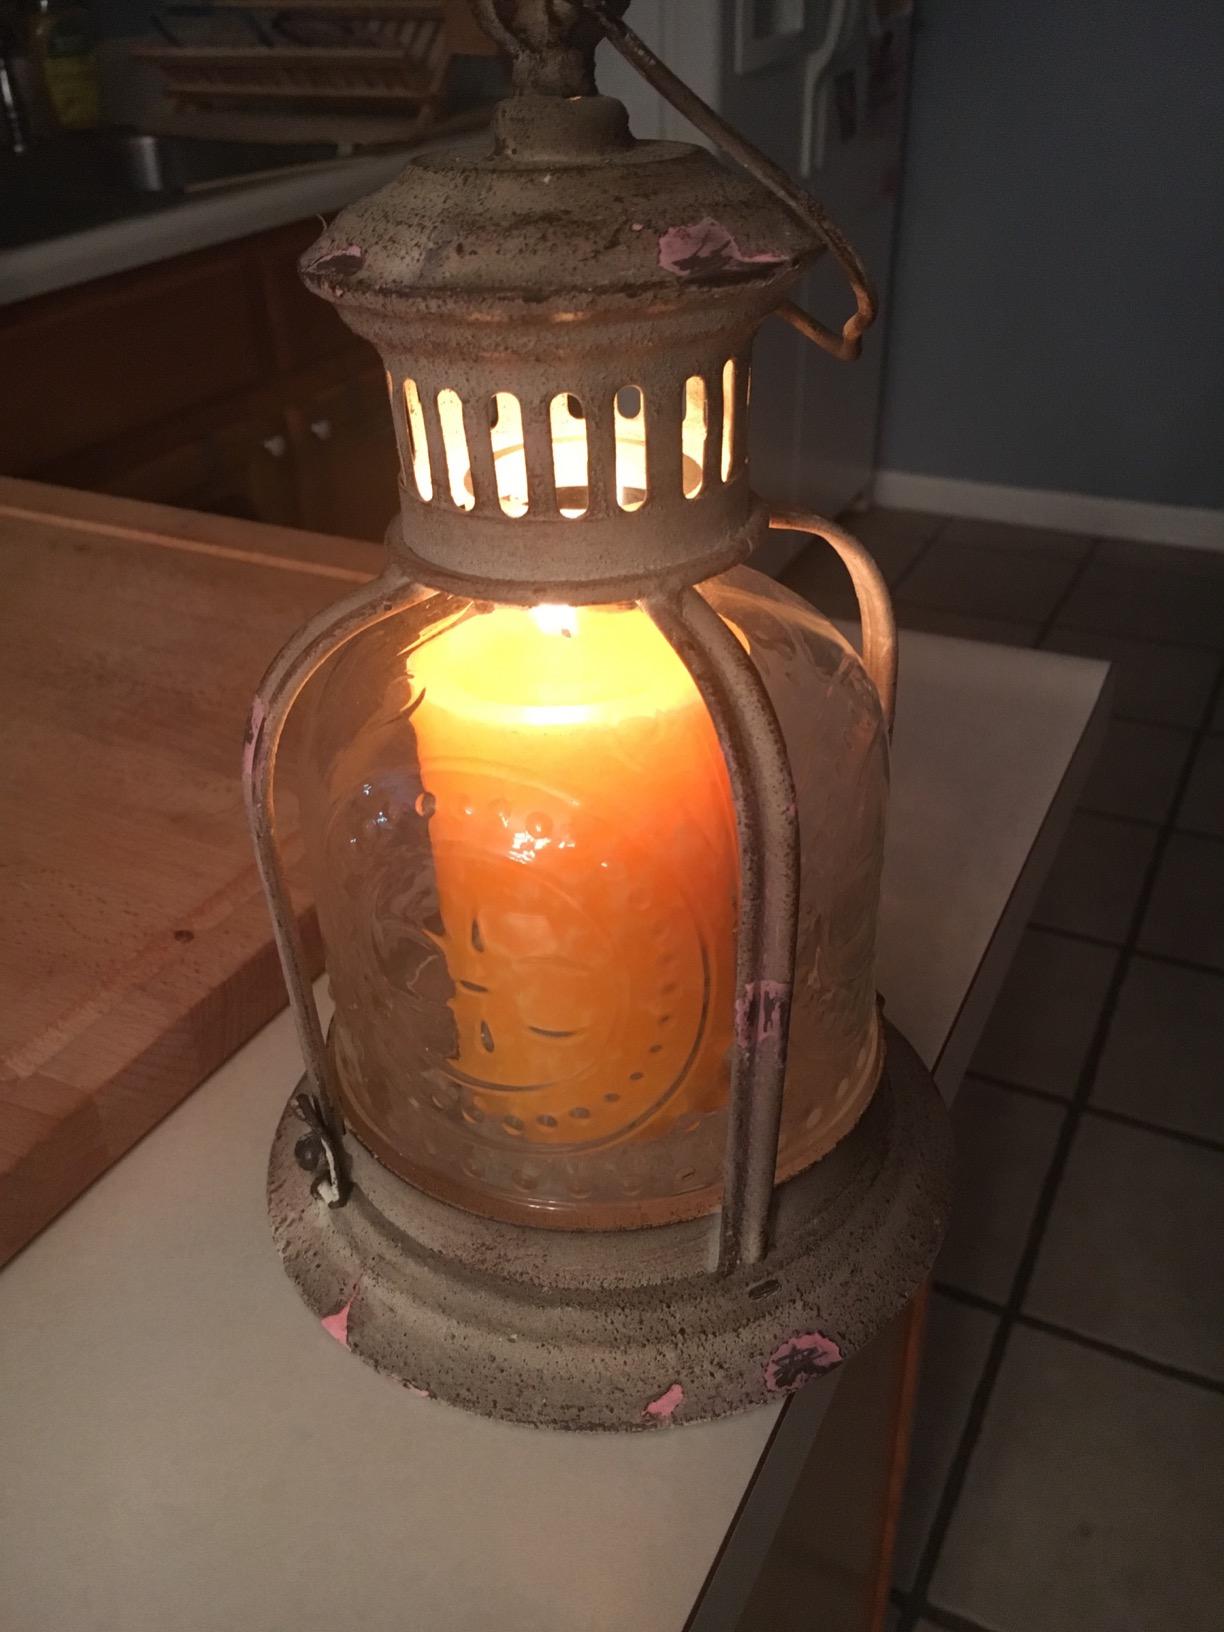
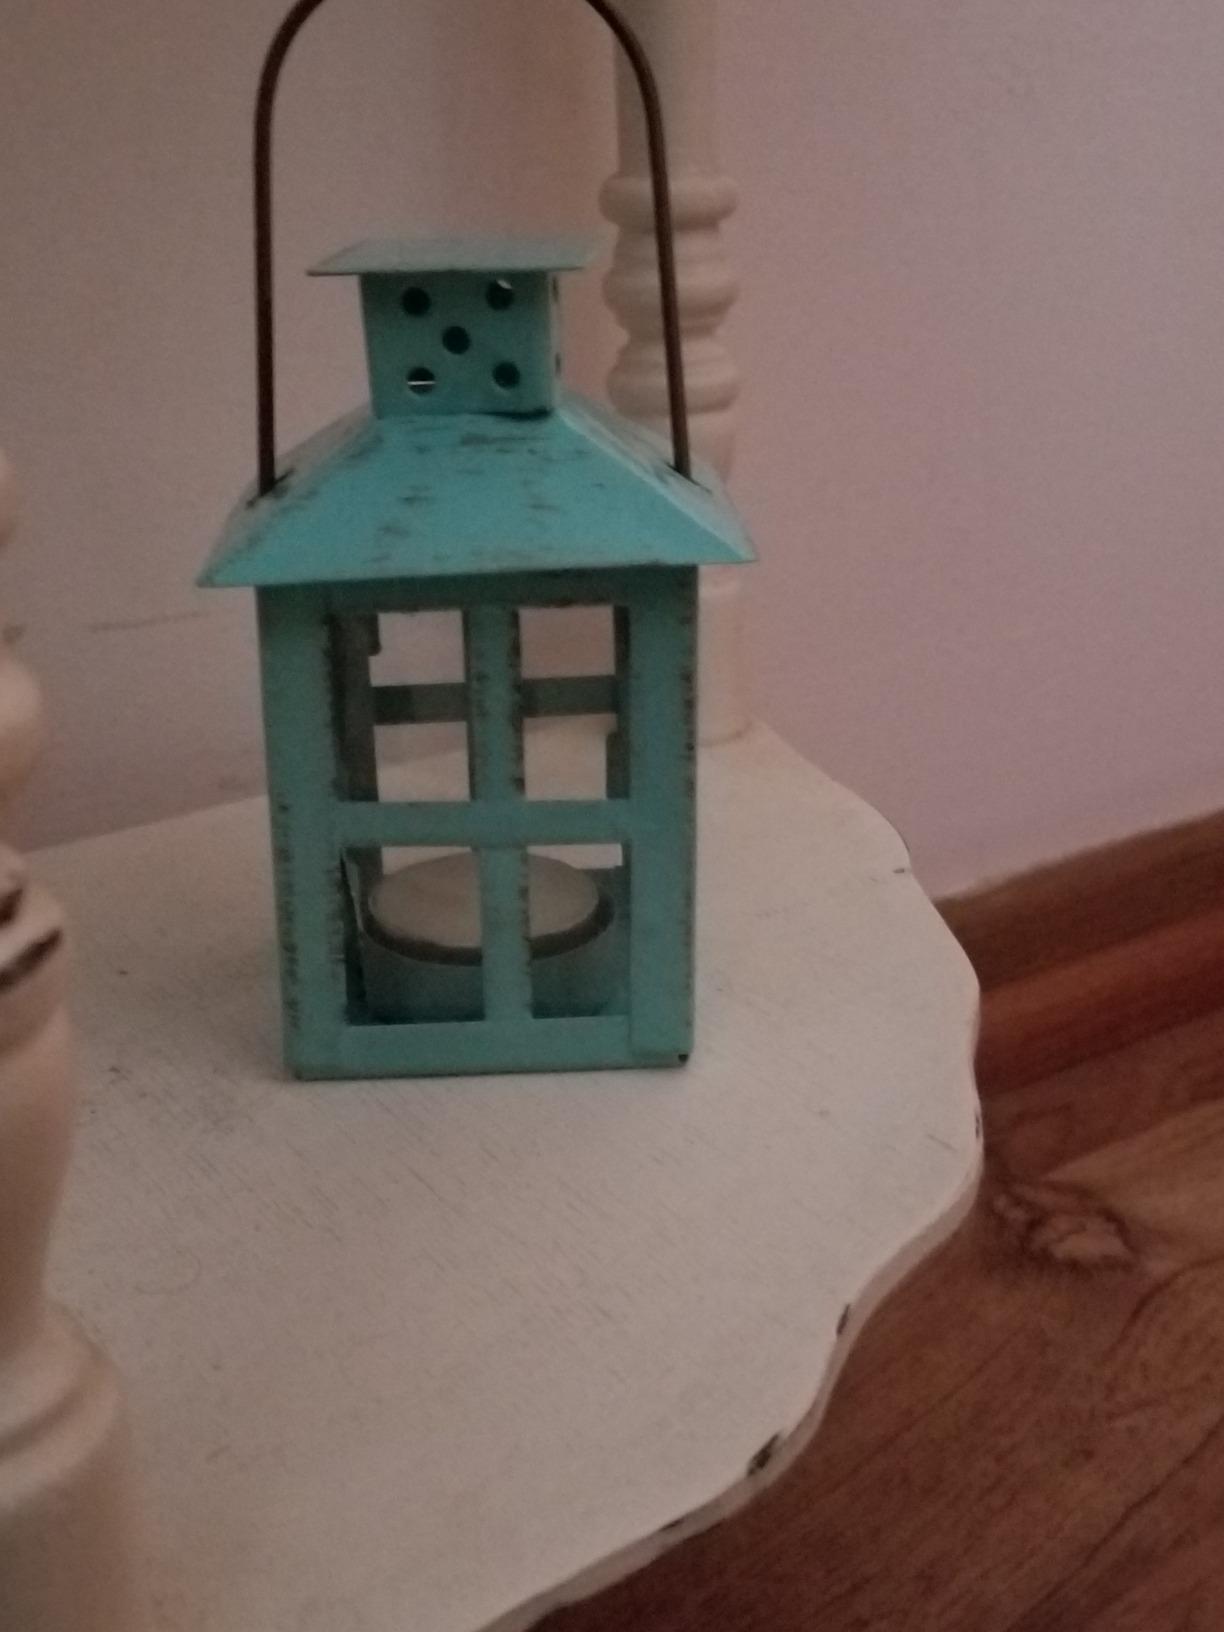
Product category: lantern
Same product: no